Rigny-le-Ferron

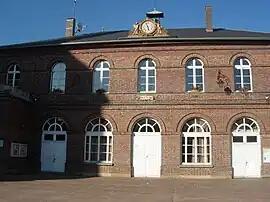
The town hall in Rigny-le-Ferron

Rigny-le-Ferron is a commune in the Aube department in north-central France.